Saint Blaise

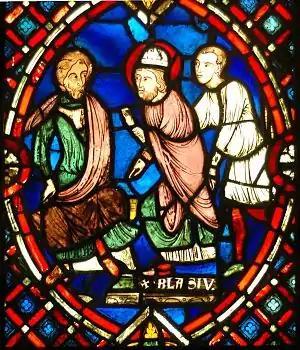
"Saint Blaise confronting the Roman governor" - scene from a stained glass window from the area of Soissons (Picardy, France), early 13th century

Blaise of Sebaste ("Hágios Blásios"; martyred 316 AD) was a physician and bishop of Sebastea in historical Lesser Armenia (modern Sivas, Turkey) who is venerated as a Christian saint and martyr. He is counted as one of the Fourteen Holy Helpers.